Chilakkottudu

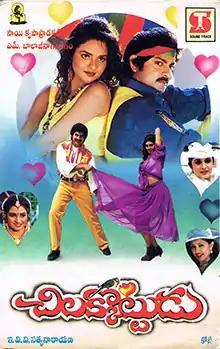
Movie Poster

Chilakkottudu is a 1997 Indian Telugu-language comedy film, produced by M. Balaji Nagalingam under the Sai Krupa Productions banner and directed by E. V. V. Satyanarayana. The film stars Jagapati Babu, Rajendra Prasad, Madhubala, Gautami, Kasthuri, Indraja, and music composed by Koti. The film was a remake of the Malayalam film "Boeing Boeing" and was a success.